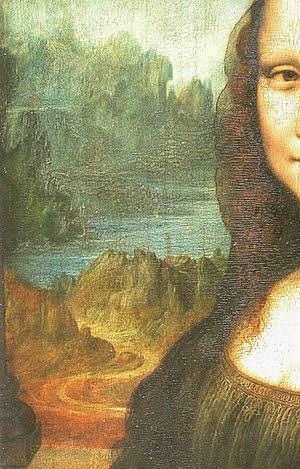
La Joconde, ou Portrait de Mona Lisa, est un tableau de l'artiste Léonard de Vinci, réalisé entre 1503 et 1506 ou entre 1513 et 1516, et peut-être jusqu'à 1519, qui représente un portrait mi-corps, probablement celui de la Florentine Lisa Gherardini, épouse de Francesco del Giocondo. Acquise par François Iᵉʳ, cette peinture à l'huile sur panneau de bois de peuplier de 77 × 53 cm est exposée au musée du Louvre à Paris. La Joconde est l'un des rares tableaux attribués de façon certaine à Léonard de Vinci.
La perspective aérienne, perspective atmosphérique ou perspective d'aspect est une technique picturale qui consiste à marquer la profondeur de l'espace par le dégradé progressif des couleurs et l'adoucissement progressif des contours. Elle s'applique presque exclusivement au paysage.